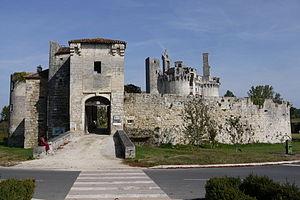
Le château de Mareuil-sur-Belle
Le château de Mareuil est un château français implanté sur la commune de Mareuil-sur-Belle dans le département de la Dordogne, en région Nouvelle-Aquitaine.